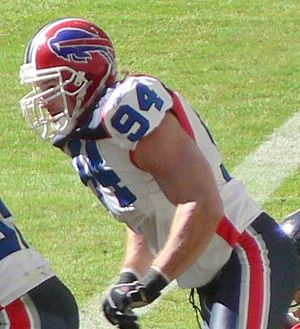
Aaron Schobel
Schobel i 2006.
Aaron Ross Schobel er en tidligere amerikansk footballspiller, der spillede i NFL som defensive end for Buffalo Bills. Han spillede for Bills hele sin NFL-karriere og var i en årrække den en af de ledende figurer i Bills forsvar.